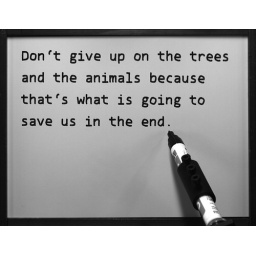
Don't give up on the trees and the animals because that's what is going to save us in the end.